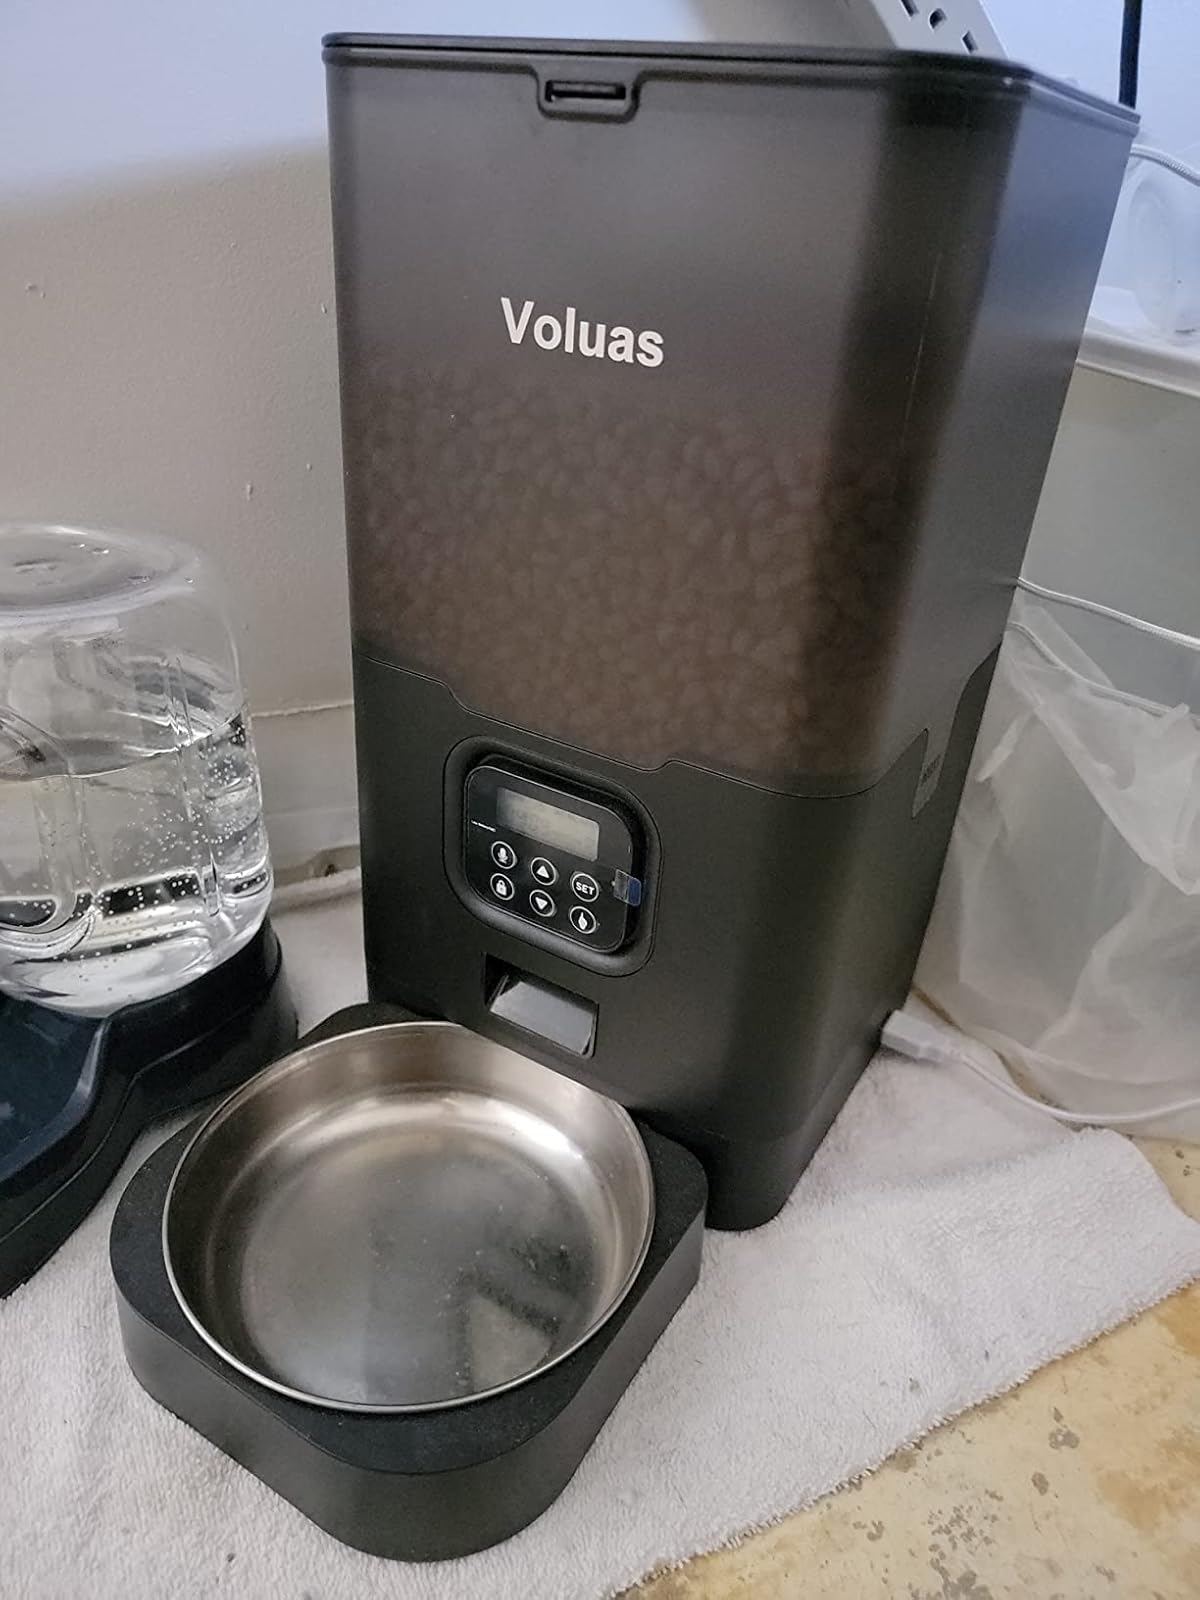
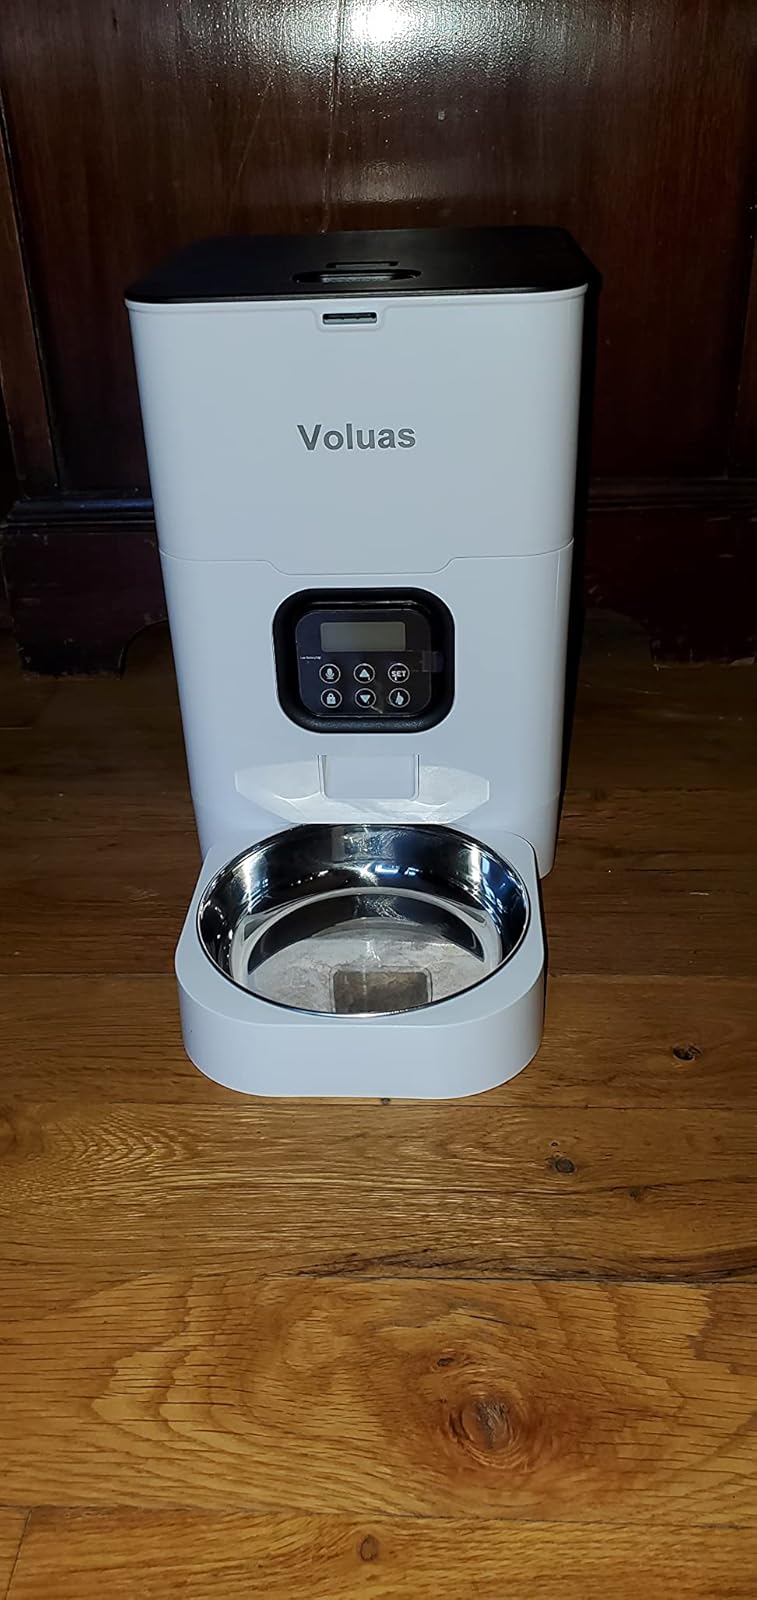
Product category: items_feeder
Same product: no